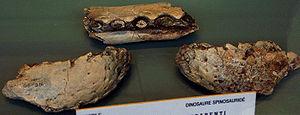
Les Spinosauridae forment une famille de dinosaures théropodes caractérisés par un crâne étroit très allongé vers l'avant et dont la mâchoire et le museau sont munis de dents coniques ainsi qu'une extrémité antérieure ayant une forme de spatule. Découverts sur l'ensemble des continents mis à part l'Antarctique, ils sont déjà présents au Jurassique supérieur et persistent jusqu'au Cénomanien bien qu'une dent de spinosauridé semble provenir d'un étage plus récent. Ils comprennent actuellement moins de dix genres valides de dinosaures dont les mieux connus sont Baryonyx, Suchomimus, Irritator et Spinosaurus.
Cristatusaurus est un genre de dinosaure théropode de la famille des Spinosauridae ayant vécu au Crétacé inférieur dans ce qui est actuellement l'Afrique du Nord.